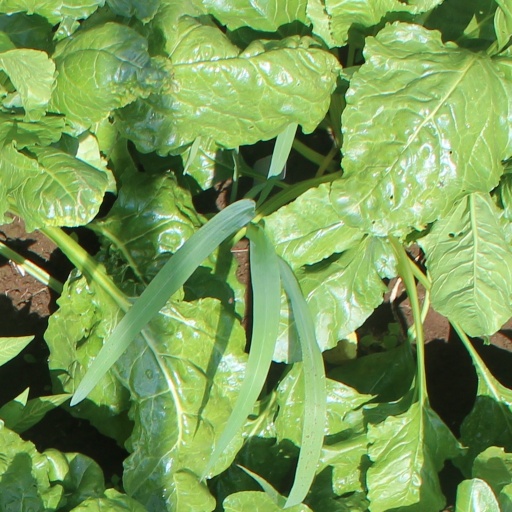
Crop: sugar beet